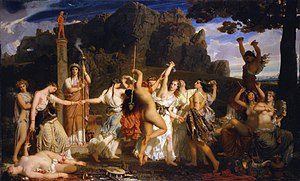
Charles Gleyre / Liv og gerning
La Danse des bacchantes, 1849
Marc Gabriel Charles Gleyre var ein schweizisk kunstmaler. Han underviste en række yngre kunstnere, som fik en markant karriere. blandt dem var Claude Monet, Auguste Renoir, Alfred Sisley og James McNeill Whistler.